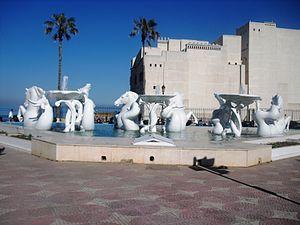
Bab El Oued Alger
Bab El Oued est une commune de la wilaya d'Alger en Algérie, mais aussi un quartier populaire de la ville historique d'Alger, situé sur la façade maritime nord de la ville et où vivent 100 000 personnes. Célèbre par sa place des Trois-Horloges et par son marché Triolet, elle possède de nombreux ateliers et manufactures.